Action (firearms)

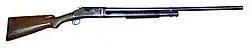
A Winchester M1897, one of the first successful pump-action shotgun designs

In the Mauser-style turn-bolt action, the bolt handle must be rotated upward, pull rearward, pushed forward, and finally rotated back downward into lock. In a straight pull bolt-action, the bolt can be cycled without rotating, hence reducing the required range of motion by the shooter from four movements to two, with the goal of increasing the rate of fire. The Ross and Schmidt–Rubin rifles load via stripper clips, albeit of an unusual paperboard and steel design in the Schmidt–Rubin rifle, while the Mannlicher uses en-bloc clips. The Schmidt–Rubin series, which culminated in the K31, are also known for being among the most accurate military service rifles ever made. Yet another variant of the straight pull bolt-action, of which the M1895 Lee Navy is an example, is a camming action in which pulling the bolt handle causes the bolt to rock, freeing a stud from the receiver and unlocking the bolt.